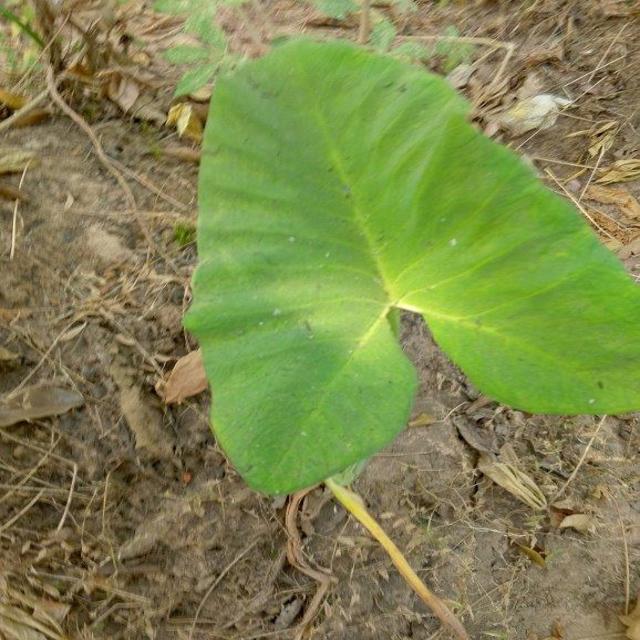
Label: Early_Blight